Alambagh

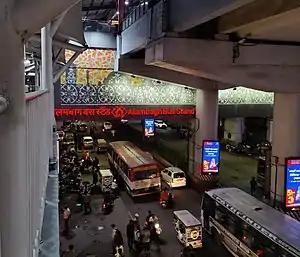
Alambagh ISBT the biggest bus terminal in the city.

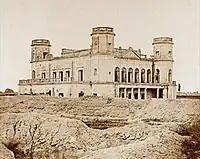
Alam Bagh Palace (19th-century photograph)

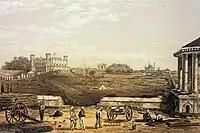
British battery in Alam Bagh gardens, Christmas Day 1857, by Lt. C. Mecham

Alambagh is a settlement located in Lucknow near Kanpur road in India. It is one of the most important residential and commercial areas of Lucknow and also one of the densely populated areas of the city. Alambagh falls in the Lucknow Cantonment constituency.